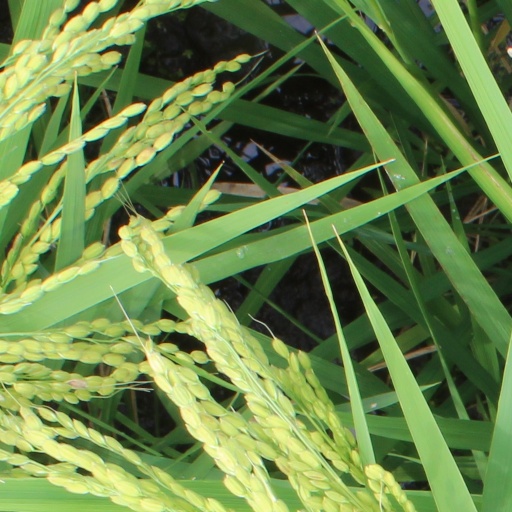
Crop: rice